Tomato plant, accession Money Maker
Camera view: vertical (180 deg); turntable rotation: 30 degrees
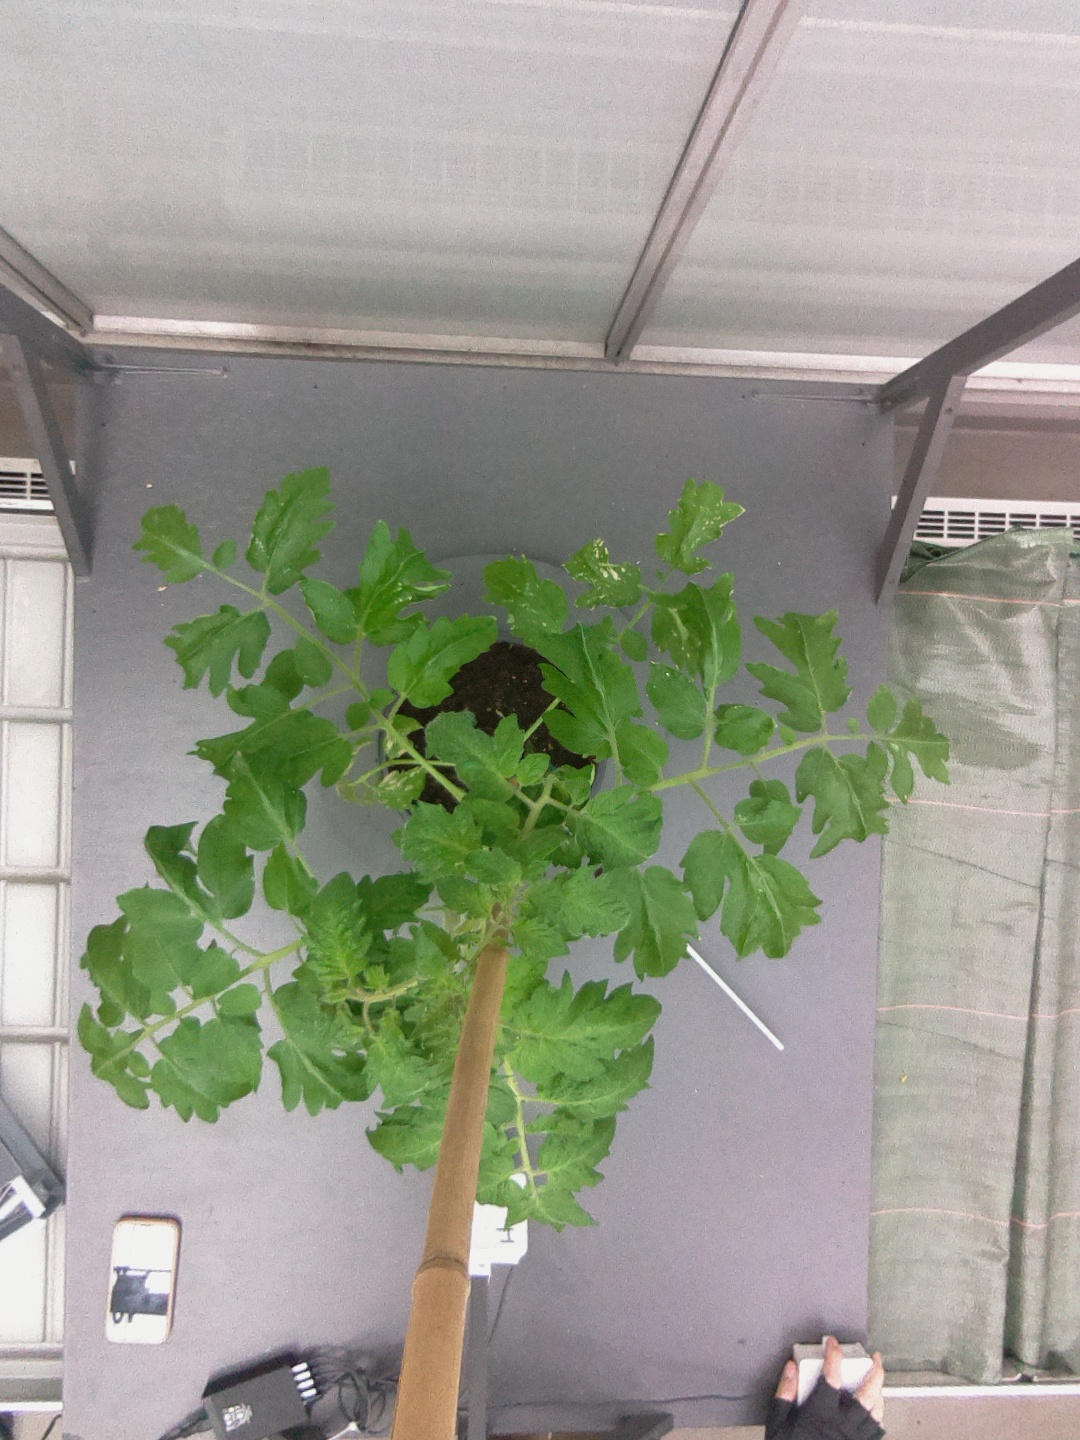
BBCH growth stage 52: 2 inflorescences visible